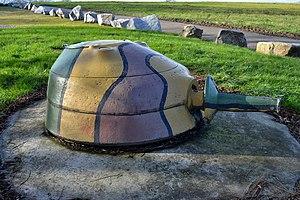
Casemate de l'Aschenbach n°86, tourelle démontable STG, Uffheim, Alsace, France
La casemate de l’Aschenbach est une casemate d'infanterie d'intervalle de la ligne Maginot à deux chambres de tir. La casemate est situé sur la commune d’Uffheim. Elle comporte par chambre de tir : deux créneaux en échelons refusés, un pour canon antichar et un pour mitrailleuse Hotchkiss Mle 1914.
La tourelle démontable STG est un cuirassement utilisé pour défendre les intervalles entre les casemates de campagne de la ligne Maginot.